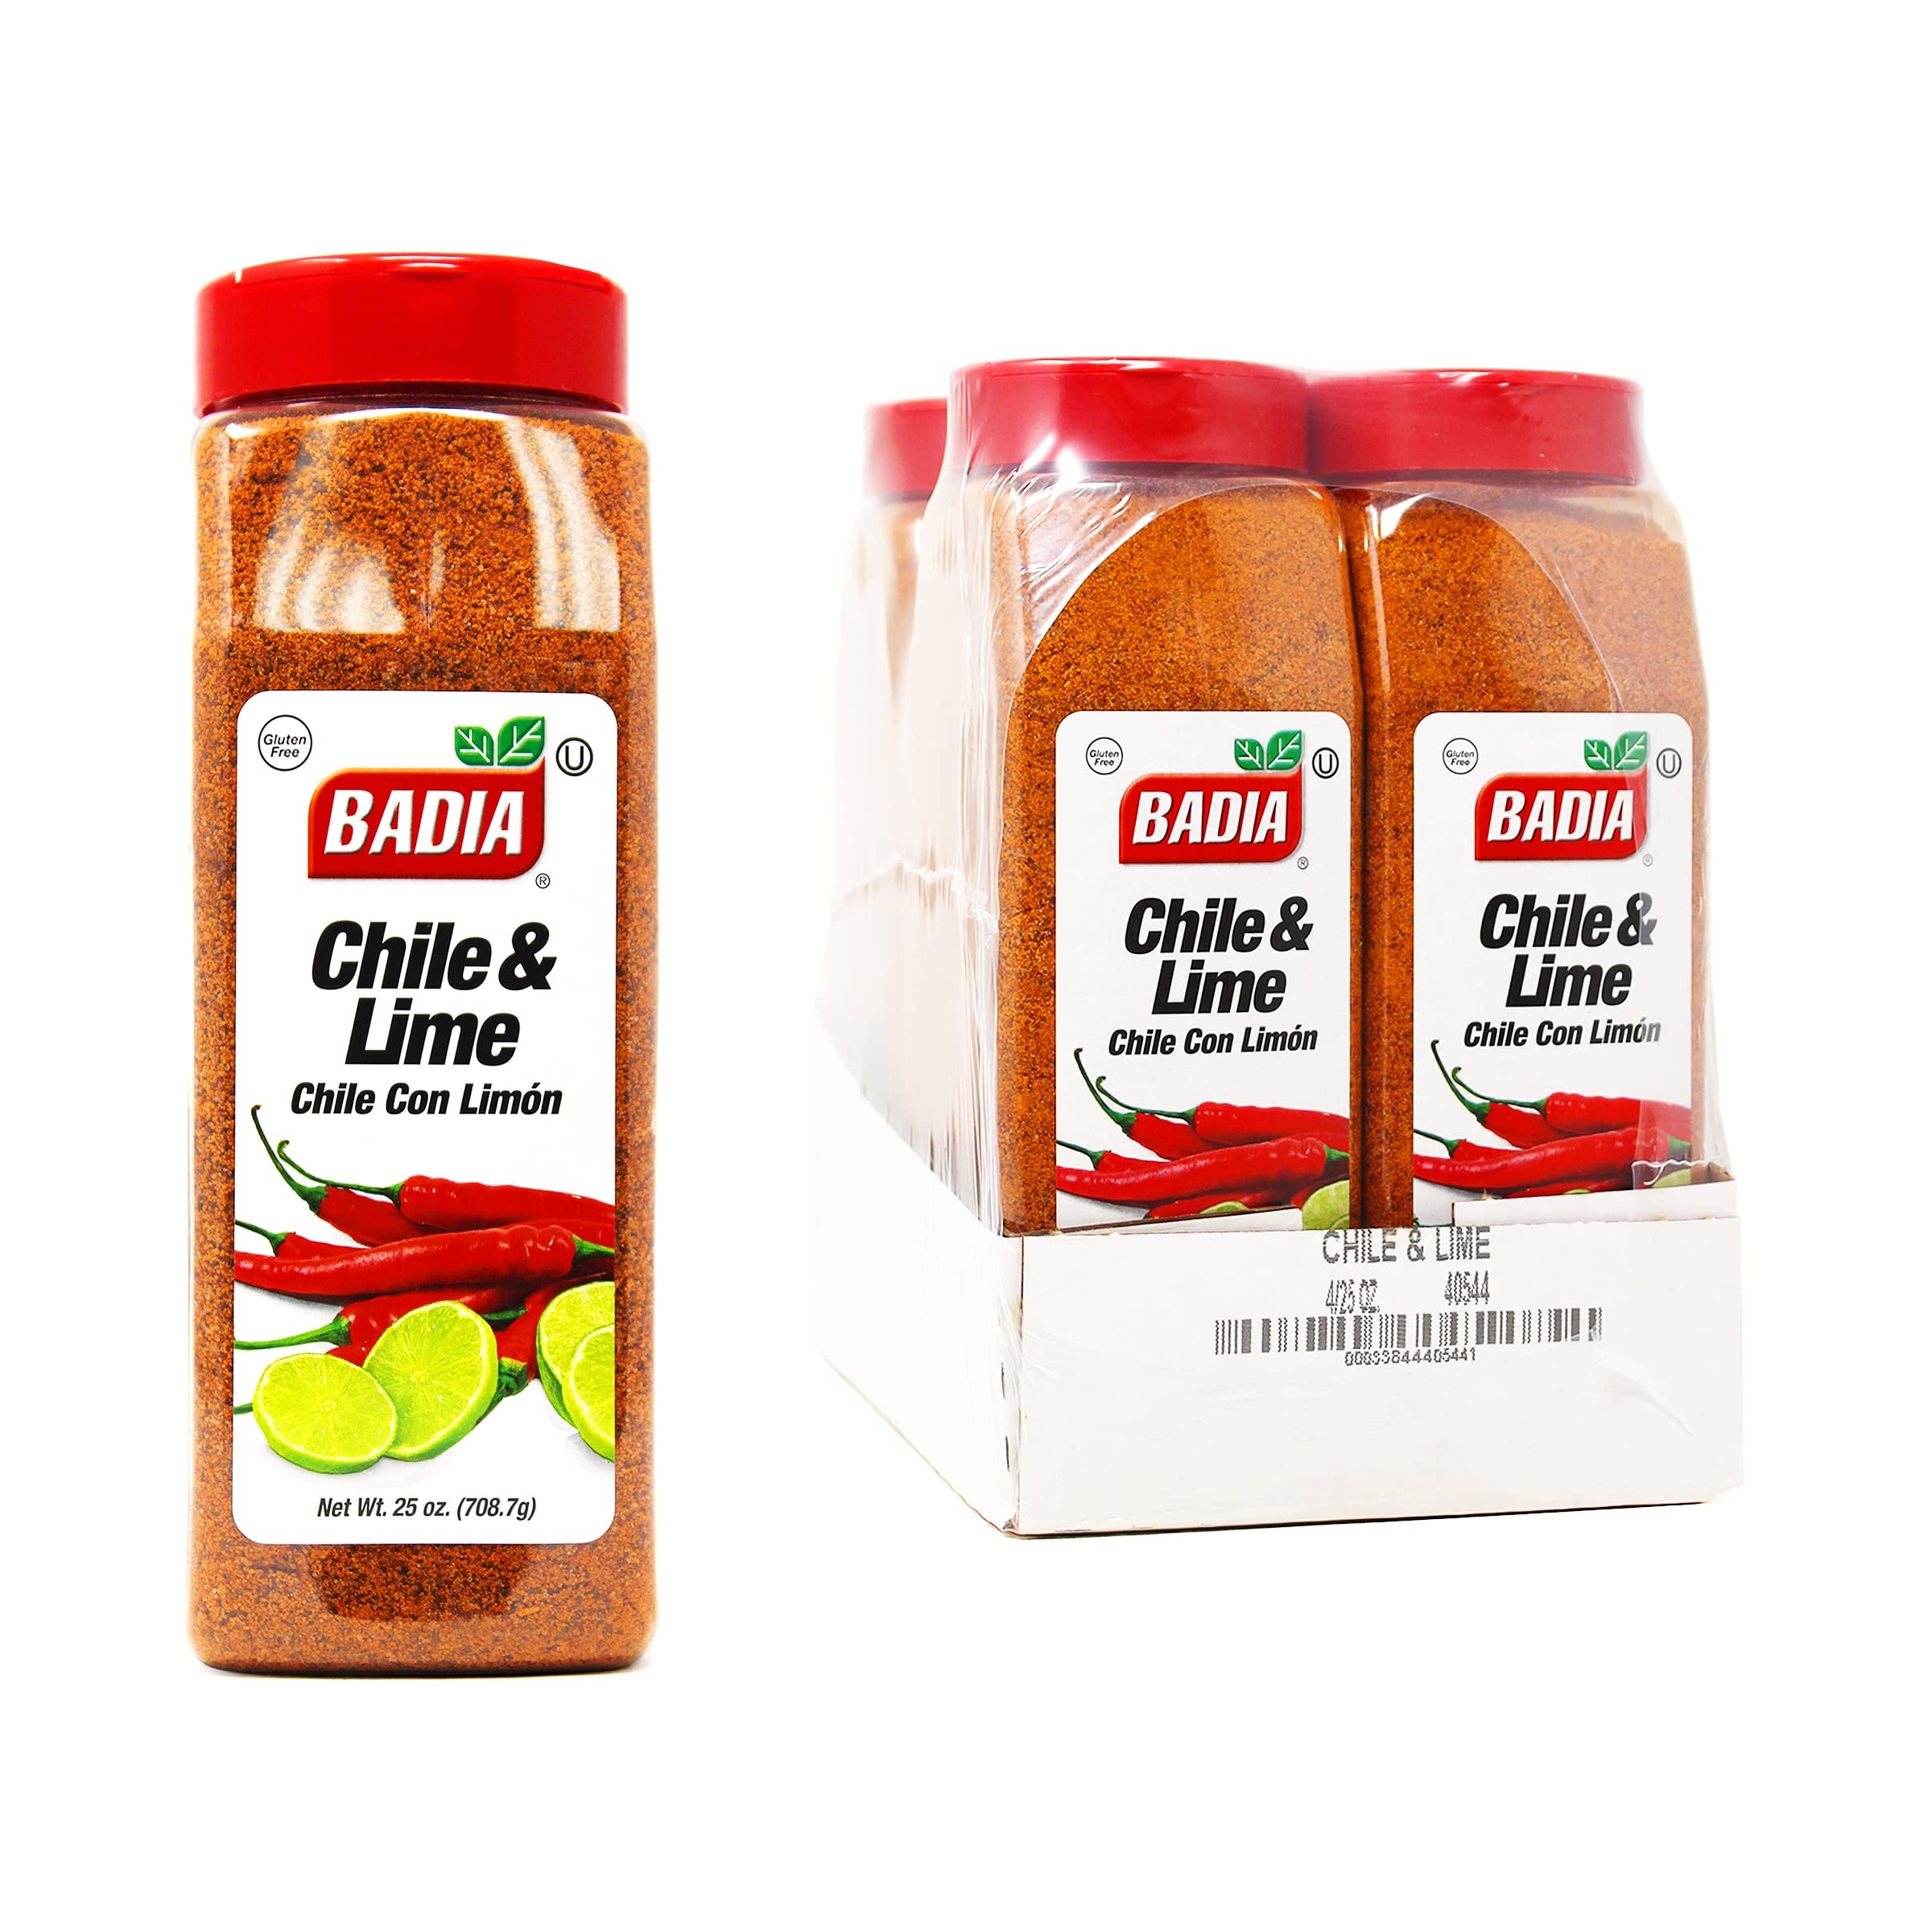
Item Name: Badia Chile & Lime, 25 Ounce (Pack of 4)
Bullet Point 1: The product is Kosher (OU)
Bullet Point 2: The product is gluten free
Bullet Point 3: Country of origin is United States
Bullet Point 4: The package weight of the product is 8.8 pounds
Value: 100.0
Unit: ounce

Price: 36.98